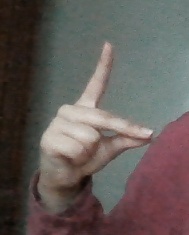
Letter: ta